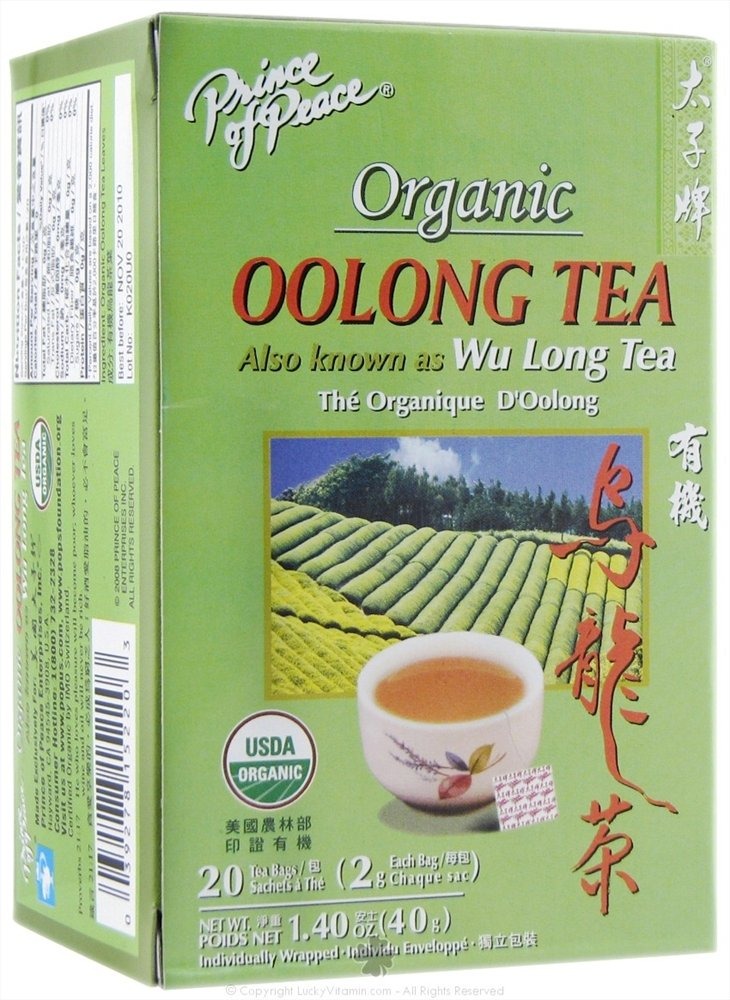
Item Name: Prince of Peace Organic Oolong Tea - 20 Tea Bags
Value: 20.0
Unit: Count

Price: 5.01